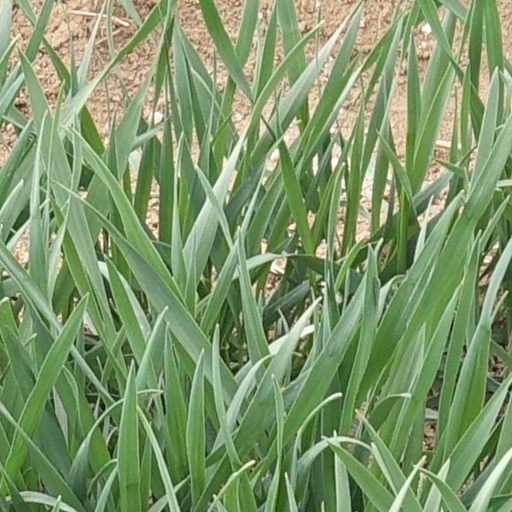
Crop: wheat